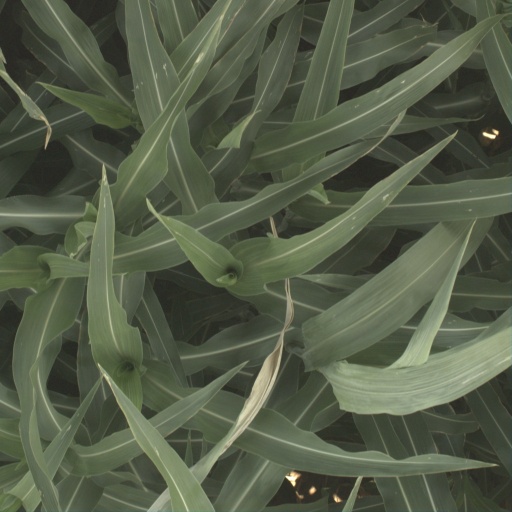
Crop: sorghum